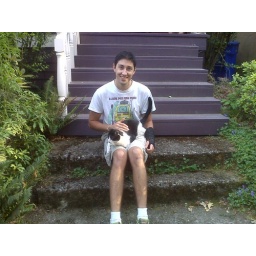
Our next door neighbors cat who begs to sit in our lap.